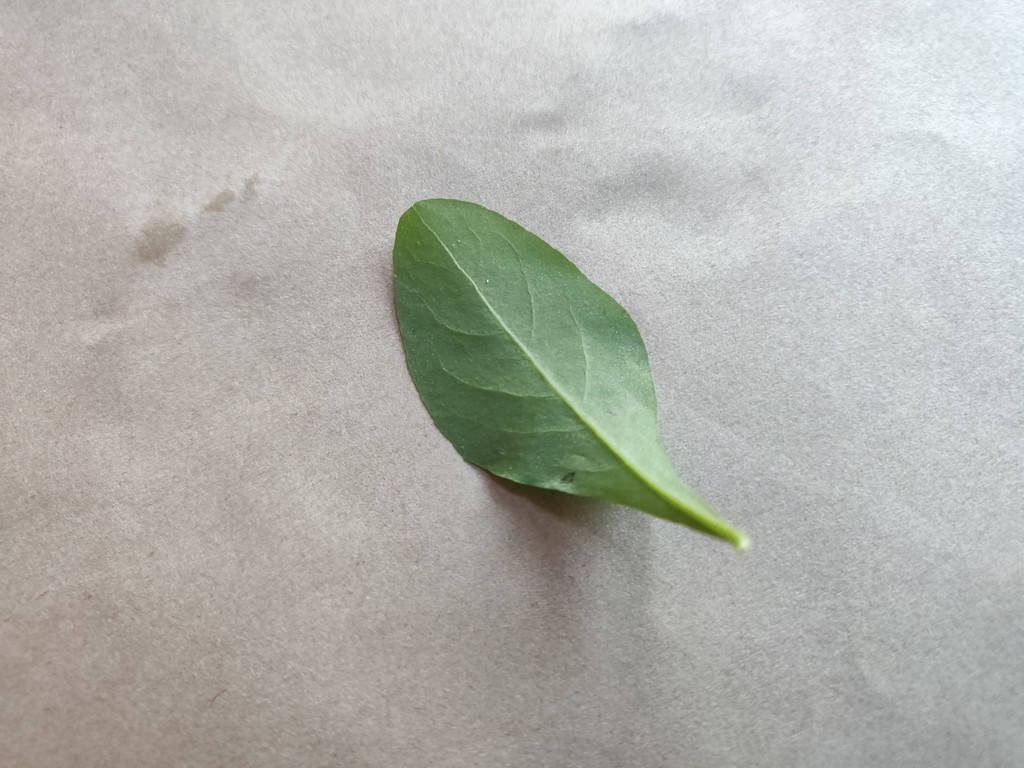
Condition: Healthy
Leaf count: single
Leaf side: back